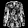
Label: Shirt